Star Strike

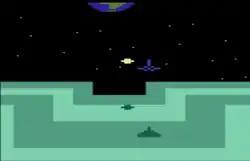
Gameplay screenshot

In "Star Strike", invading aliens have targeted a super-weapon on planet Earth. As soon as Earth moves into range, the weapon will be fired and destroy the planet. The player controls a spaceship launched at the invaders in an attempt to destroy the weapon before it can be fired. To do so, the player must bomb five red weapons silos in a narrow trench. If one of the silos remains when Earth is in range, the planet is doomed; George Plimpton bragged that the game depicted the "total destruction of a planet".